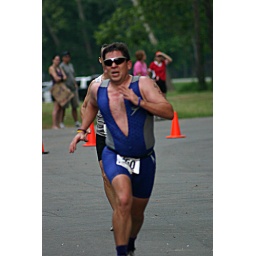
June 1st LR Sprint TRI with the swim in the ski lake and the bike and run on the NLR River trail